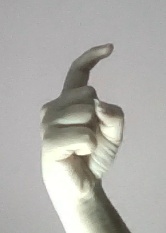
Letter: ra